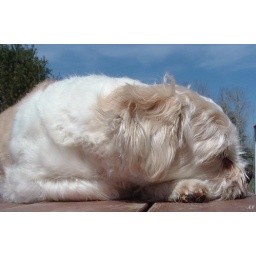
Kili sleeping on the picnic table in the fall sun.